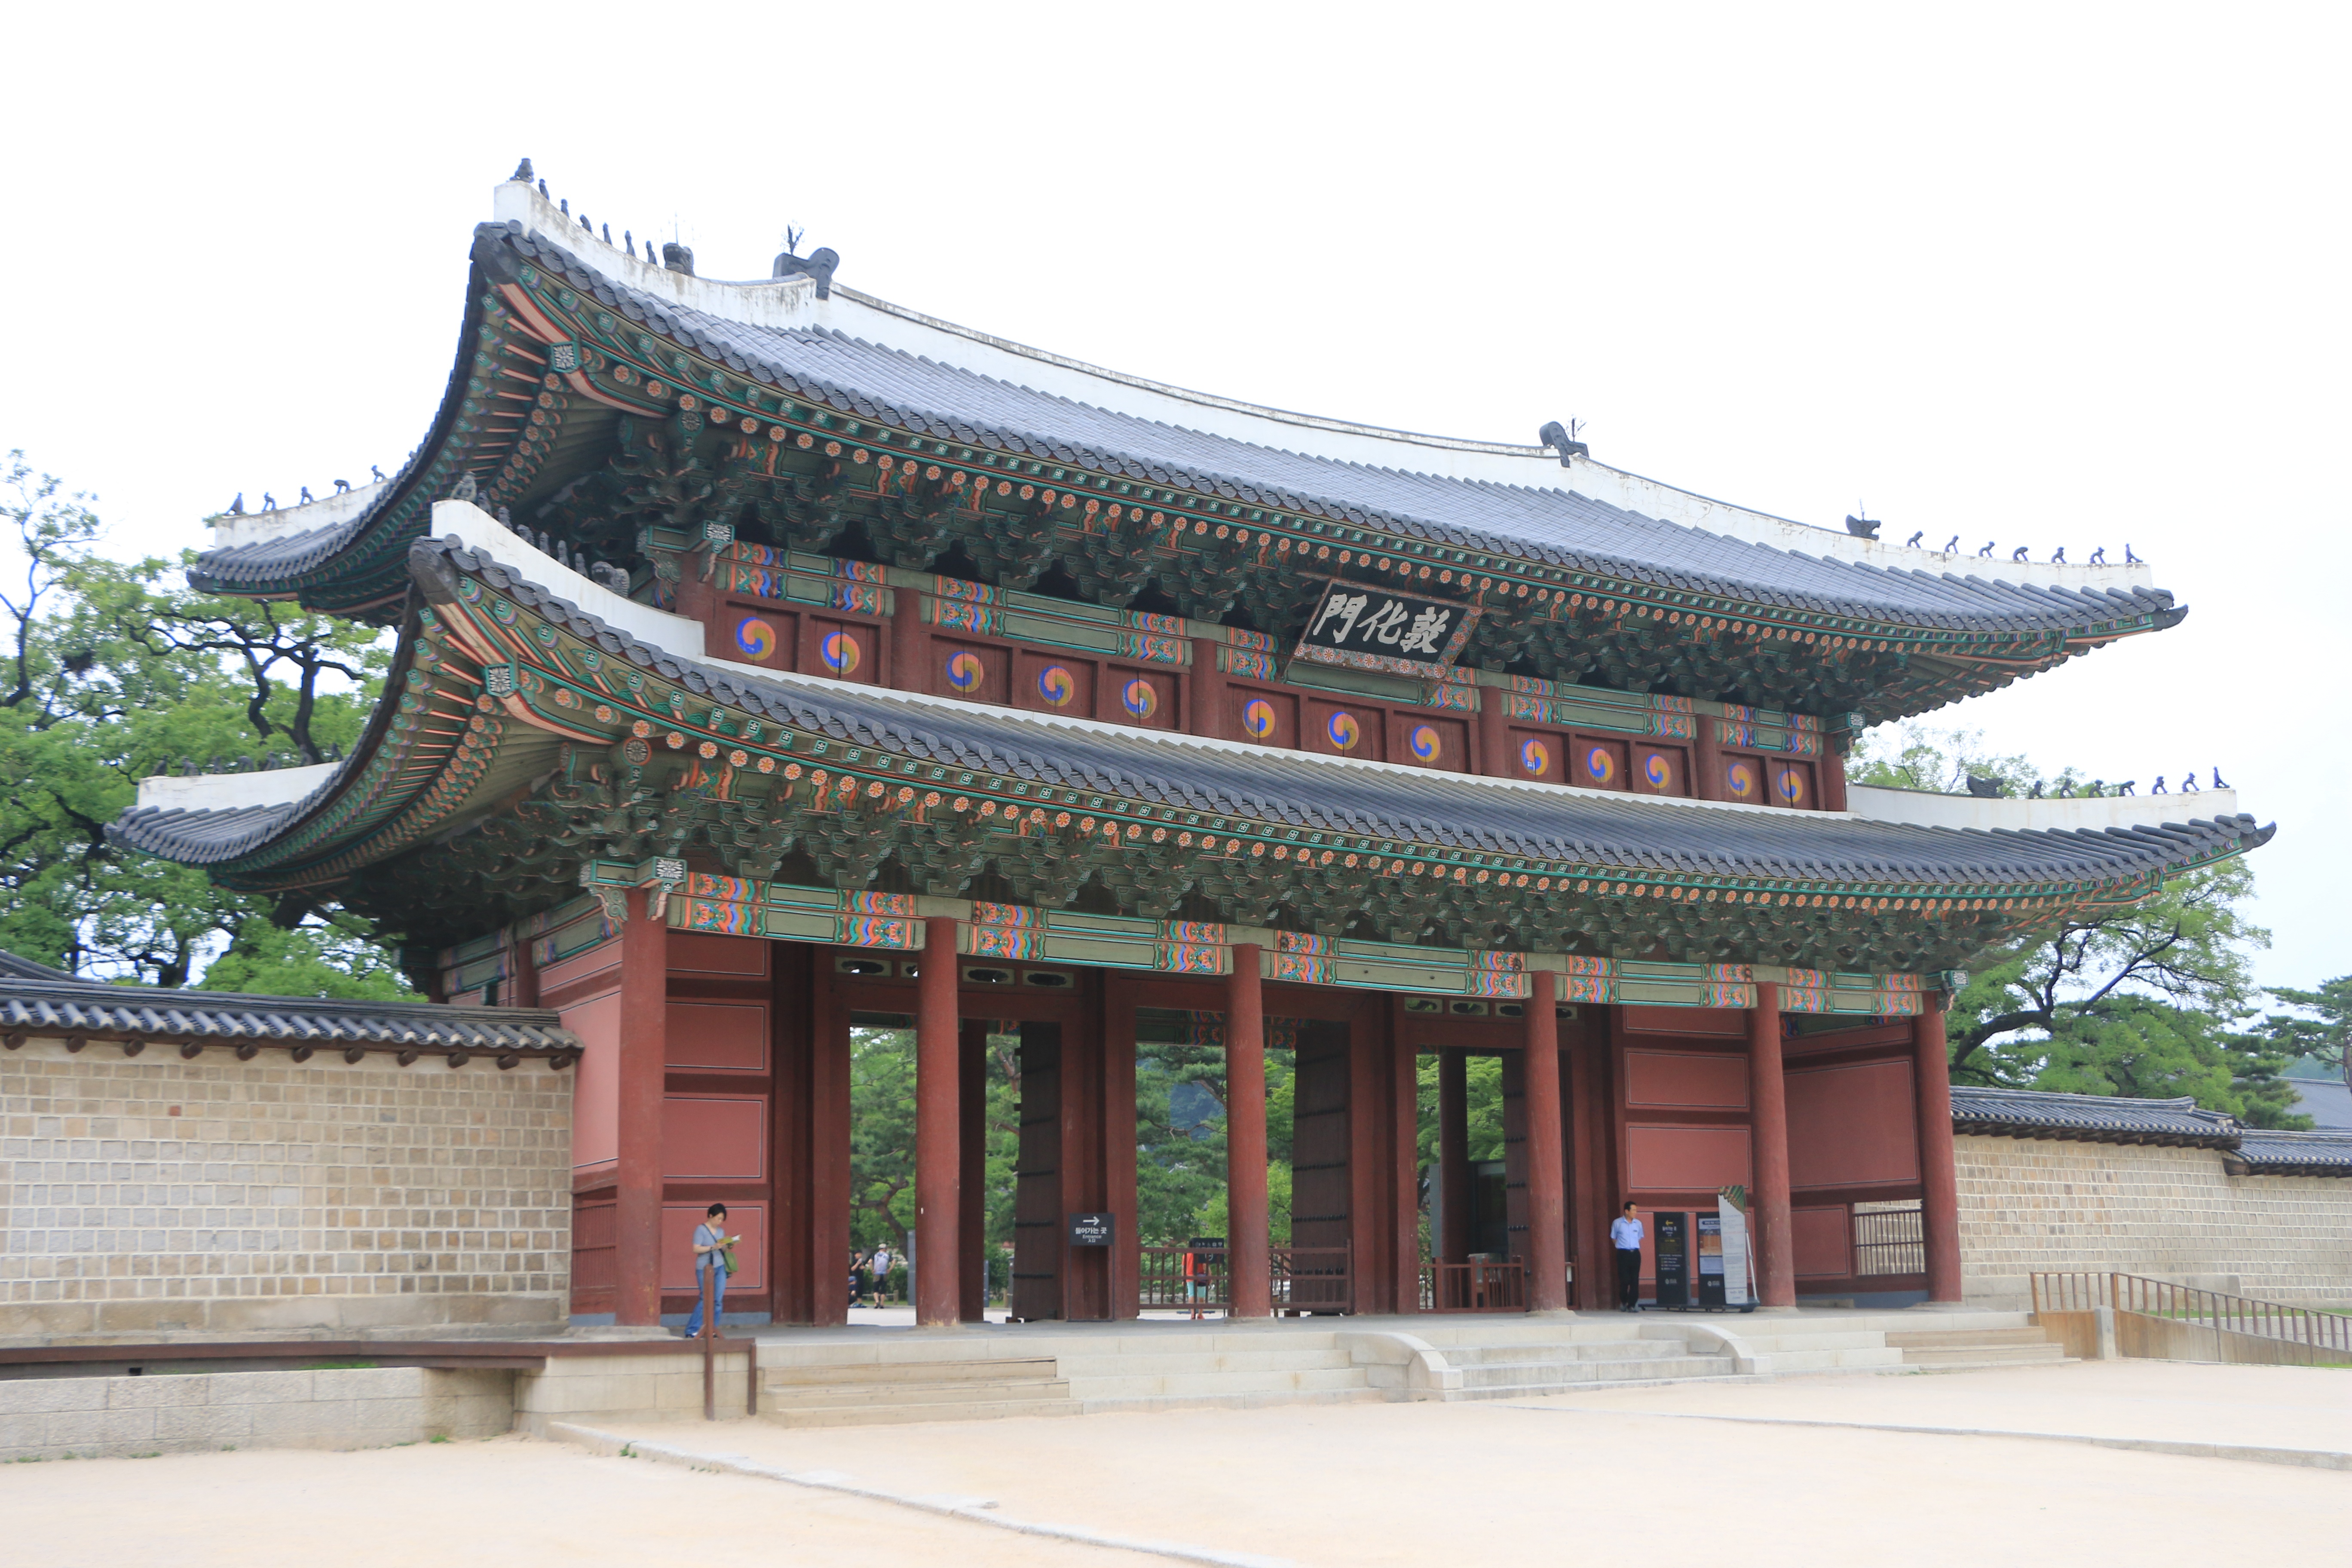
building, palace, place of worship, temple, shrine, chinese architecture, pagoda, palaces, republic of korea, historic site, changdeokgung, shinto shrine, donhwamun